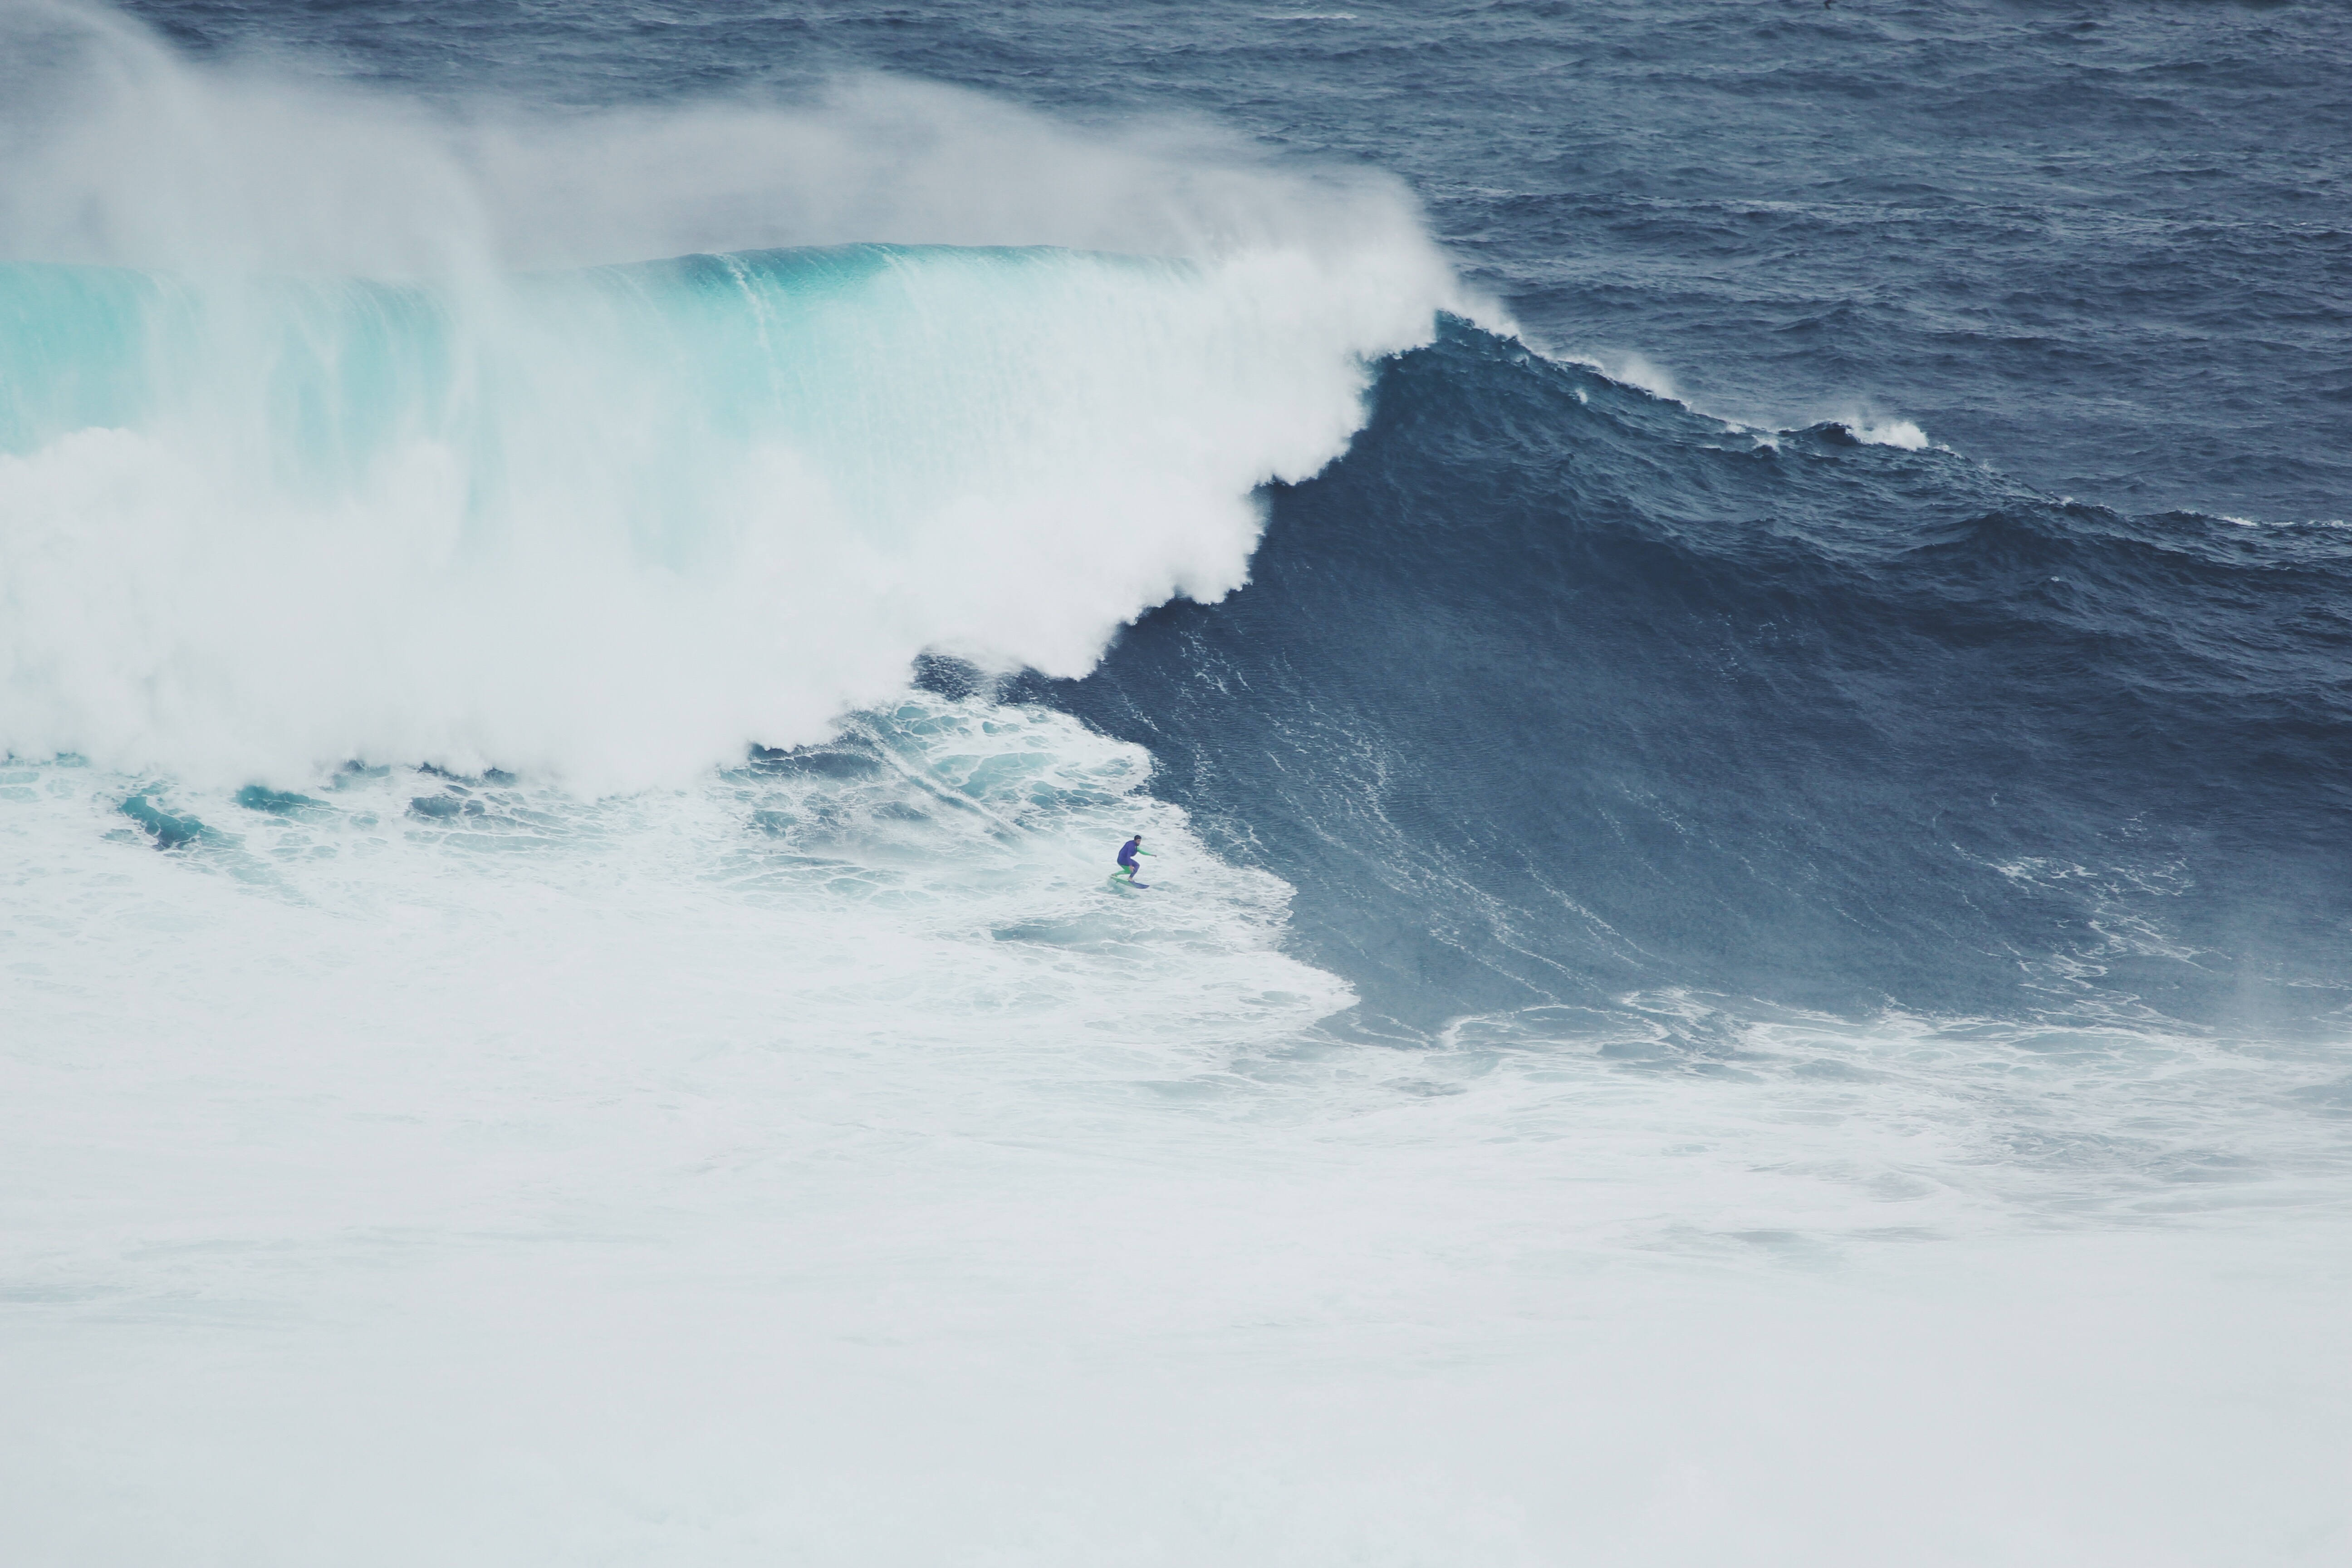
sea, coast, water, ocean, wave, surf, surfing, surfboard, sports, water sport, wind wave, boardsport, surfing equipment and supplies, surface water sports